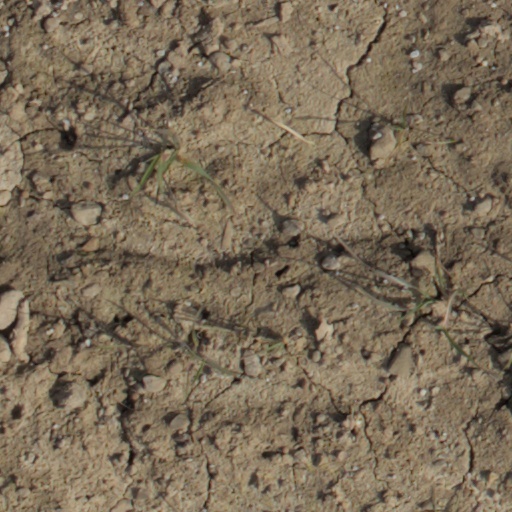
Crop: wheat